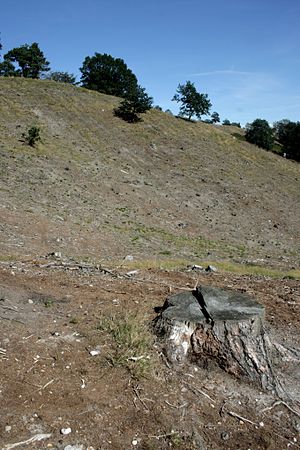
Dollerup Bakker
Netop fuldført forarbejde til naturgenopretning.
Dollerup Bakker sydvest for
Dollerup Bakker er et naturområde ved Dollerup, syd for Viborg. Bakkerne ligger ved Hald Sø, der er en af landets dybeste søer. Søen blev dannet under sidste istid af en gigantisk isklump. Denne isklump smeltede og denne proces medførte det meget kuperede terræn, som denne del af den midtjyske hede er kendt for. Der er ret store højdeforskelle i området.